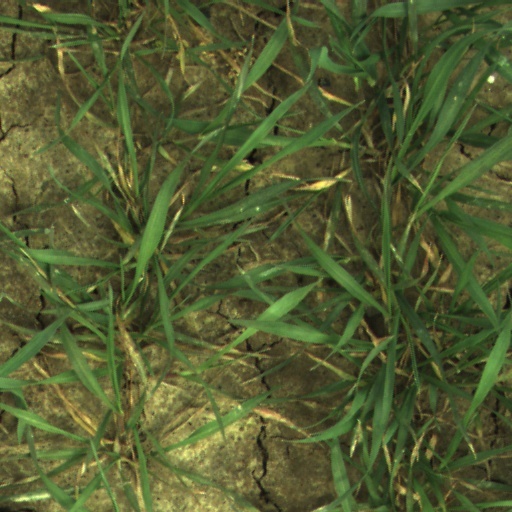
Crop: wheat